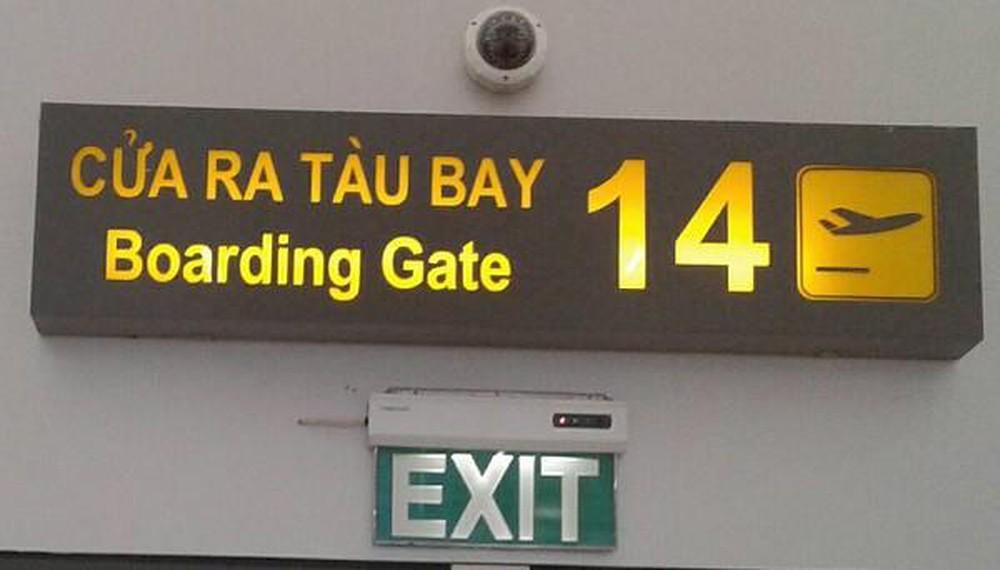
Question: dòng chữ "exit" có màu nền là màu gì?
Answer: dòng chữ "exit" có màu nền là màu xanh lá